Écurcey

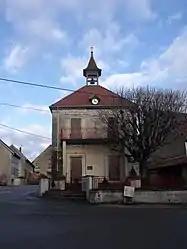
The town hall in Écurcey

Écurcey is a commune in the Doubs department in the Bourgogne-Franche-Comté region in eastern France.